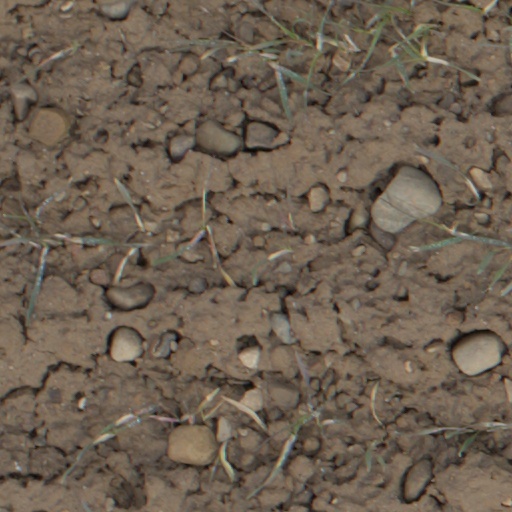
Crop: wheat